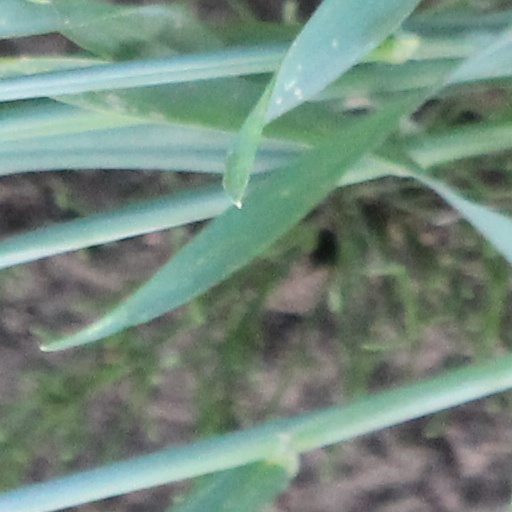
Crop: wheat